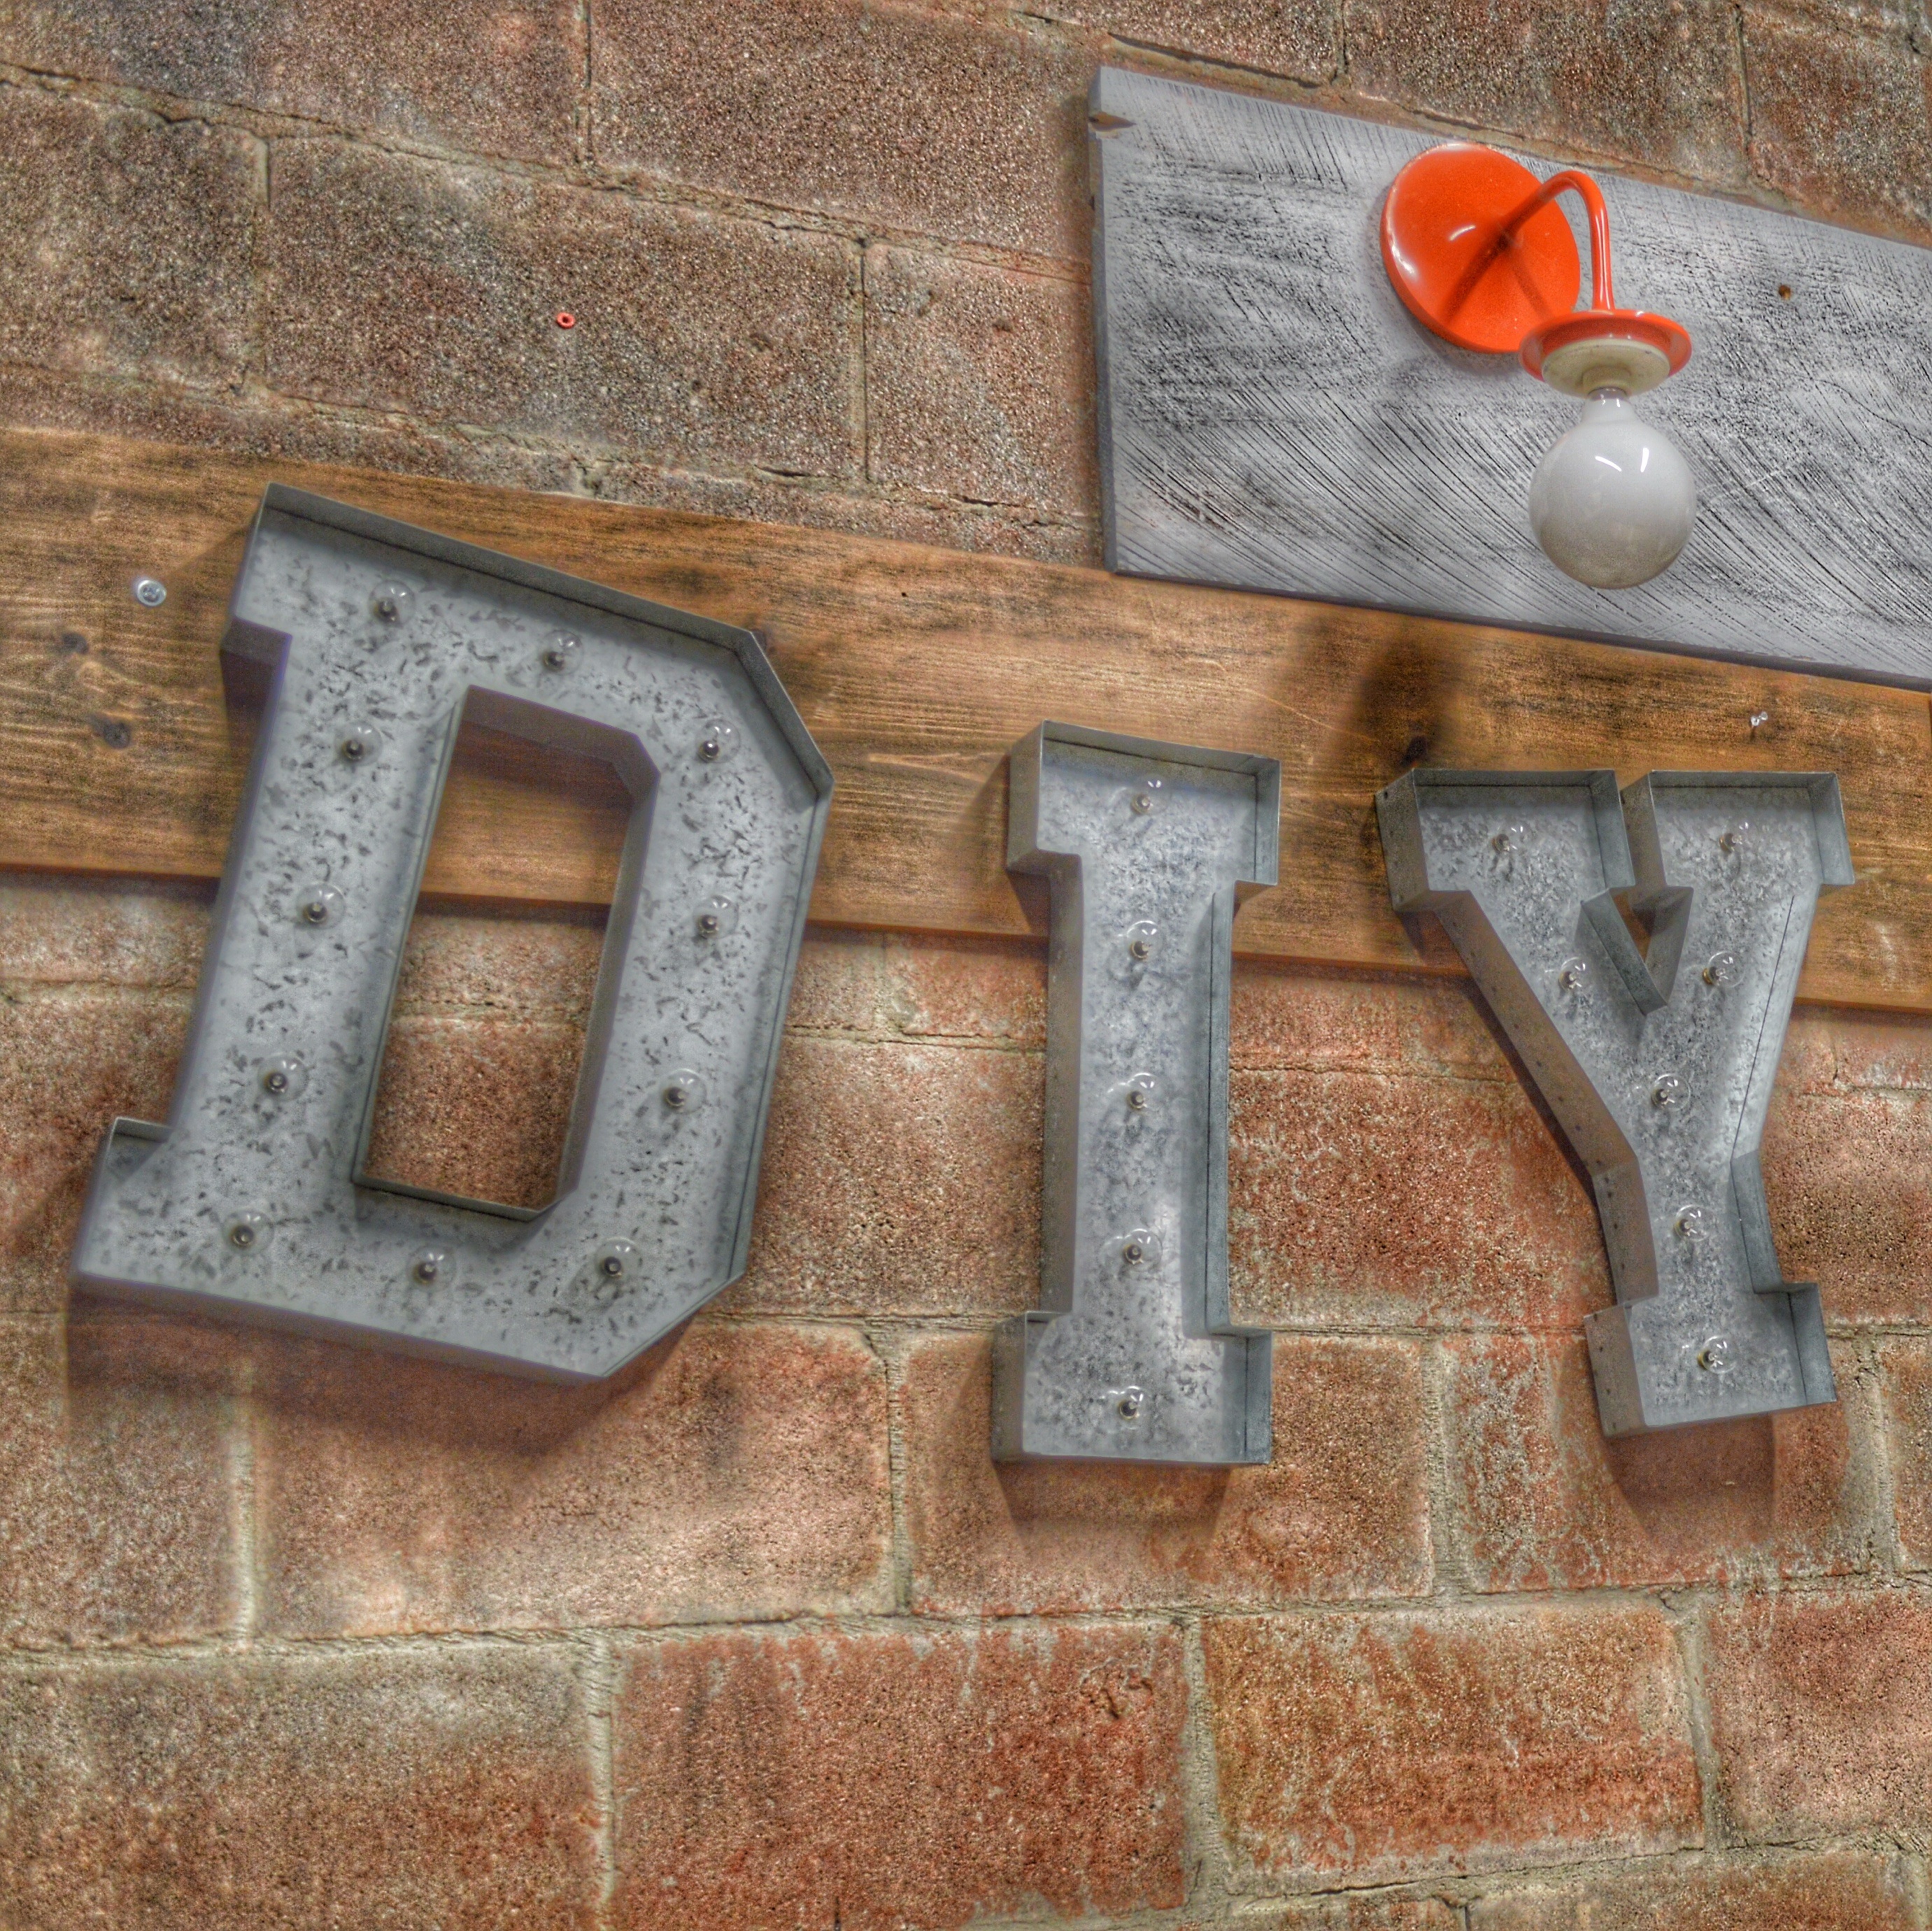
light, wood, number, wall, sign, repair, symbol, brick, material, art, iron, diy, carving, acronym, flooring, do it yourself, improvement, house numbering